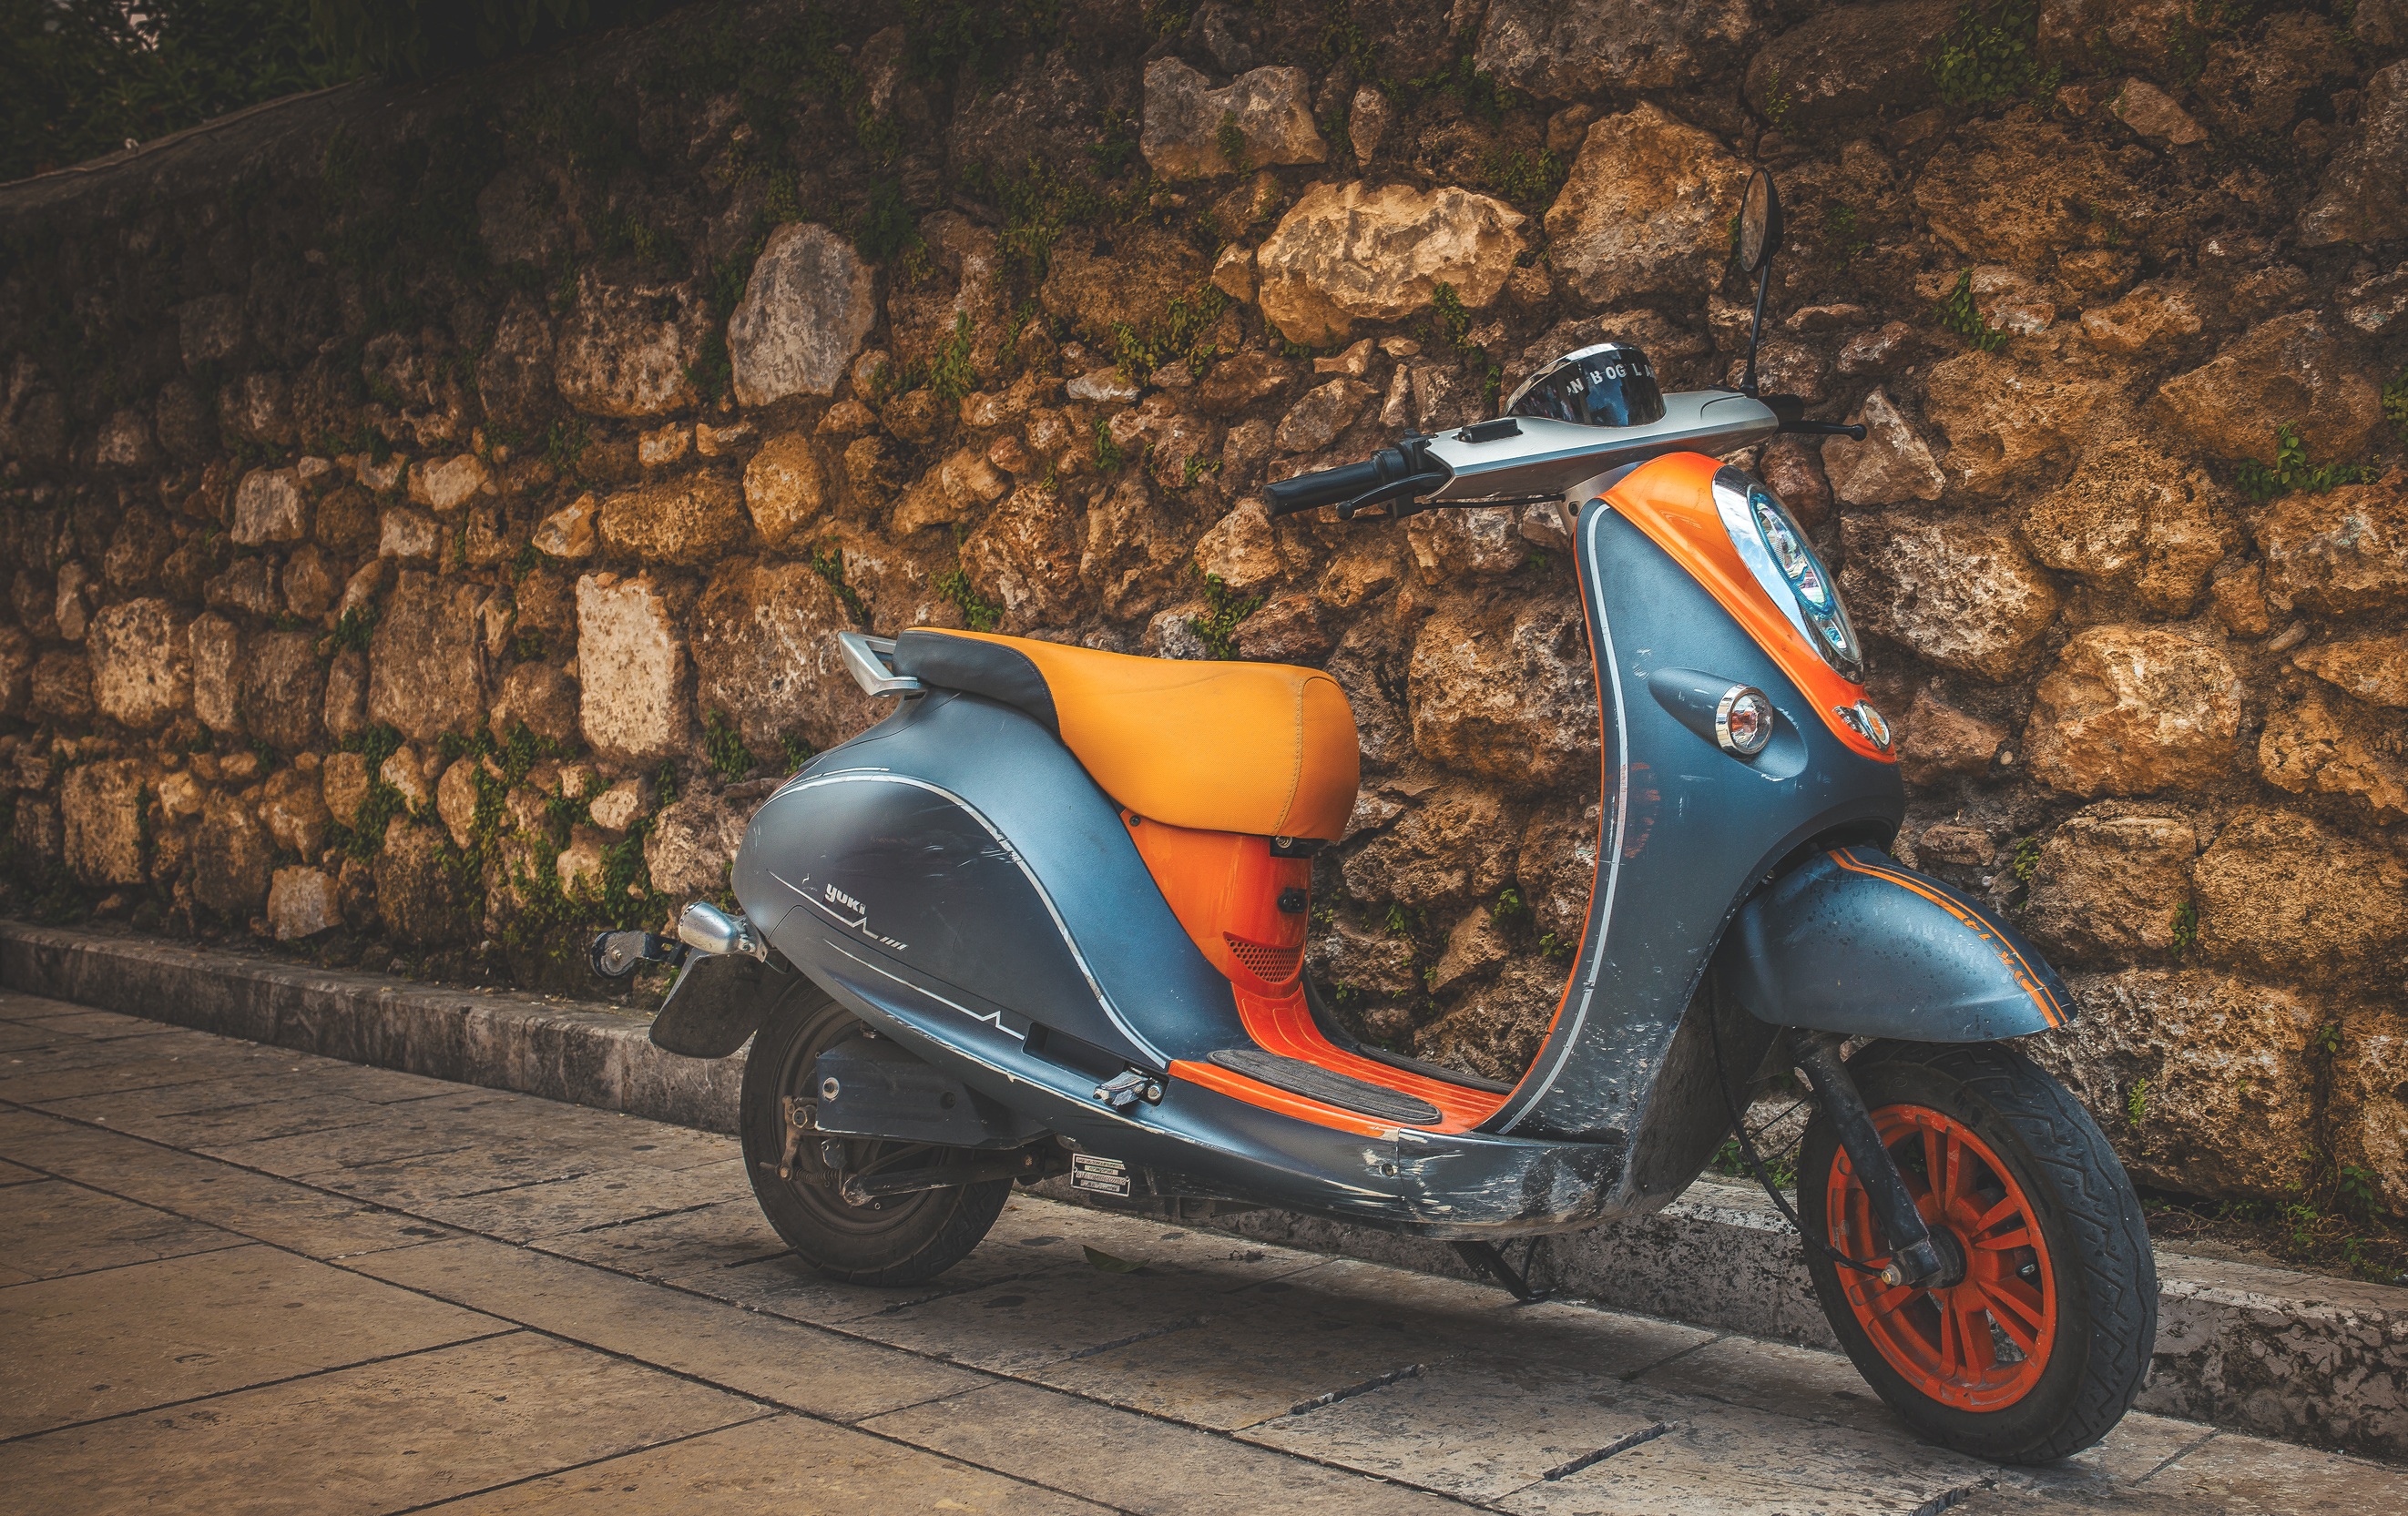
street, holiday, scooter, vespa, motobike